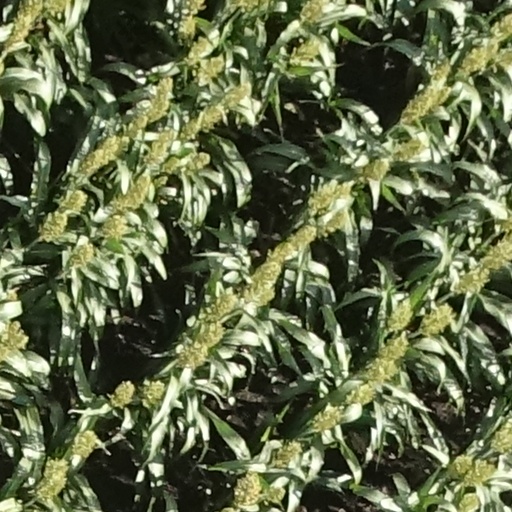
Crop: sorghum